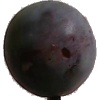
Label: Plum 3